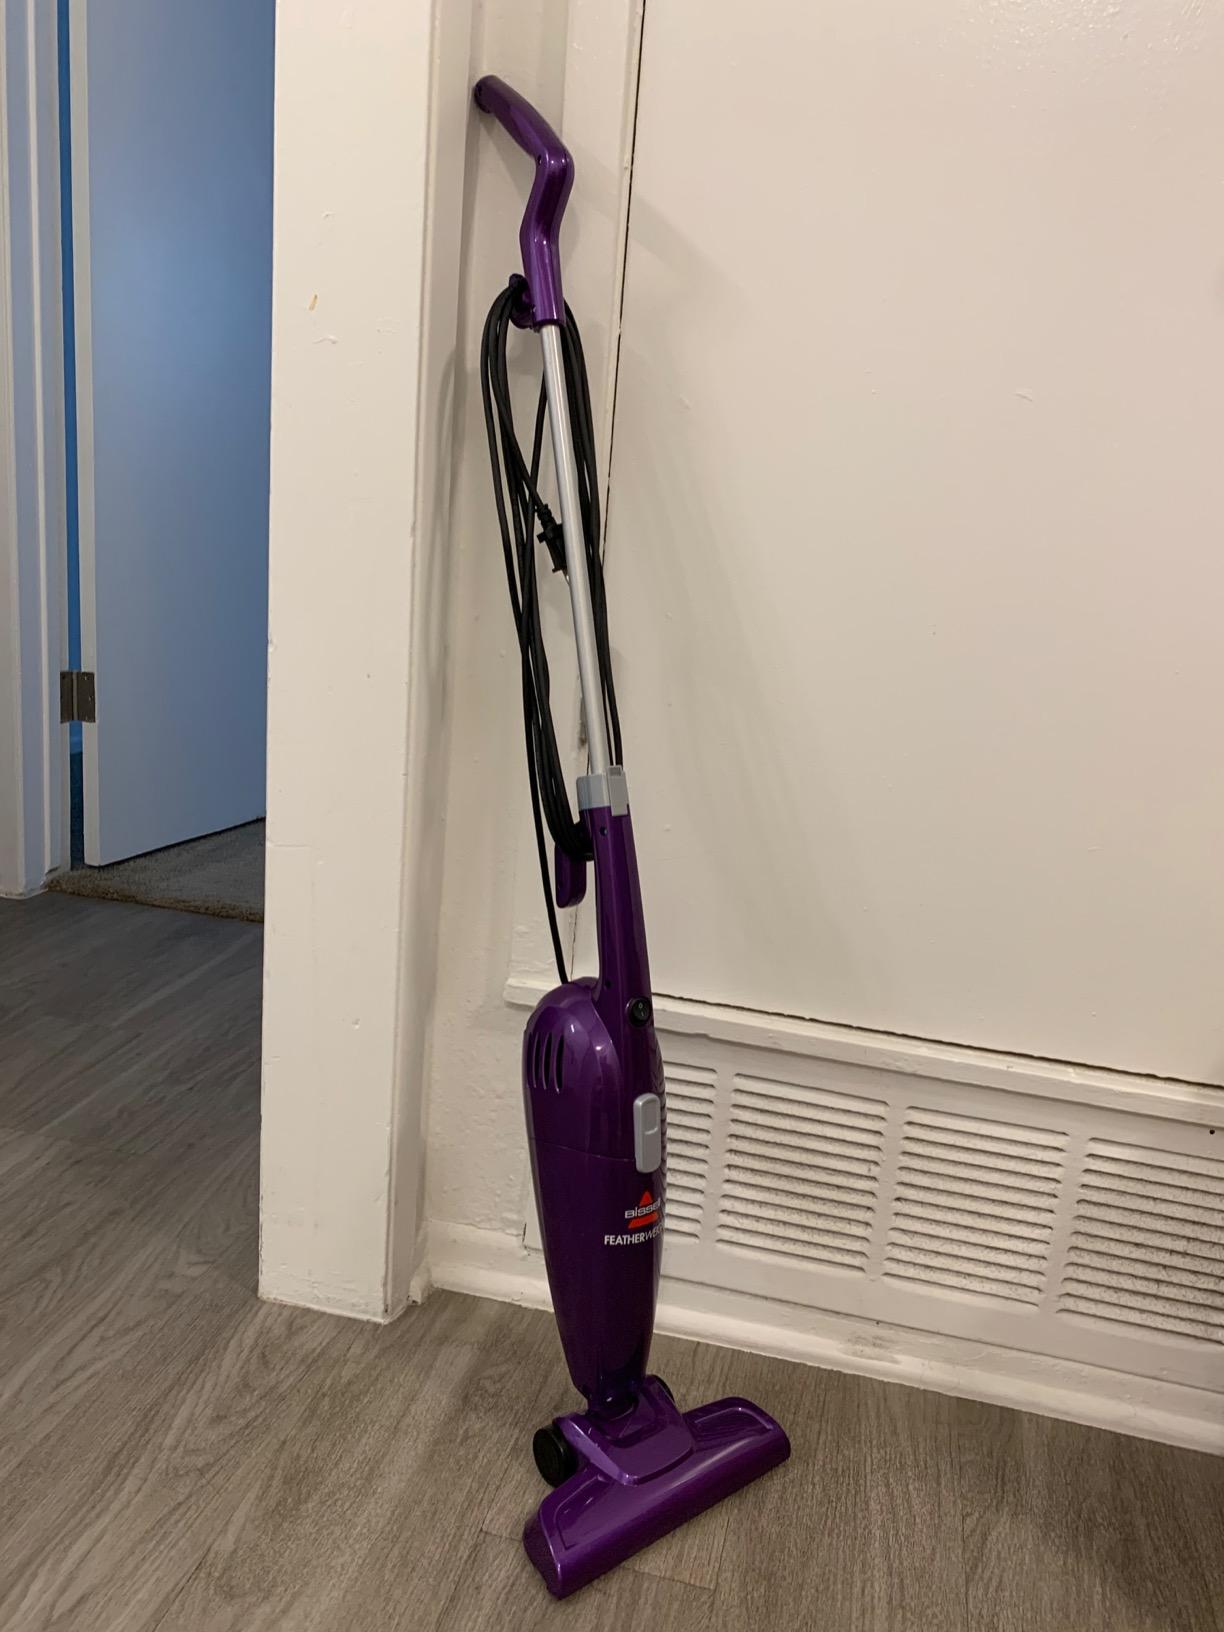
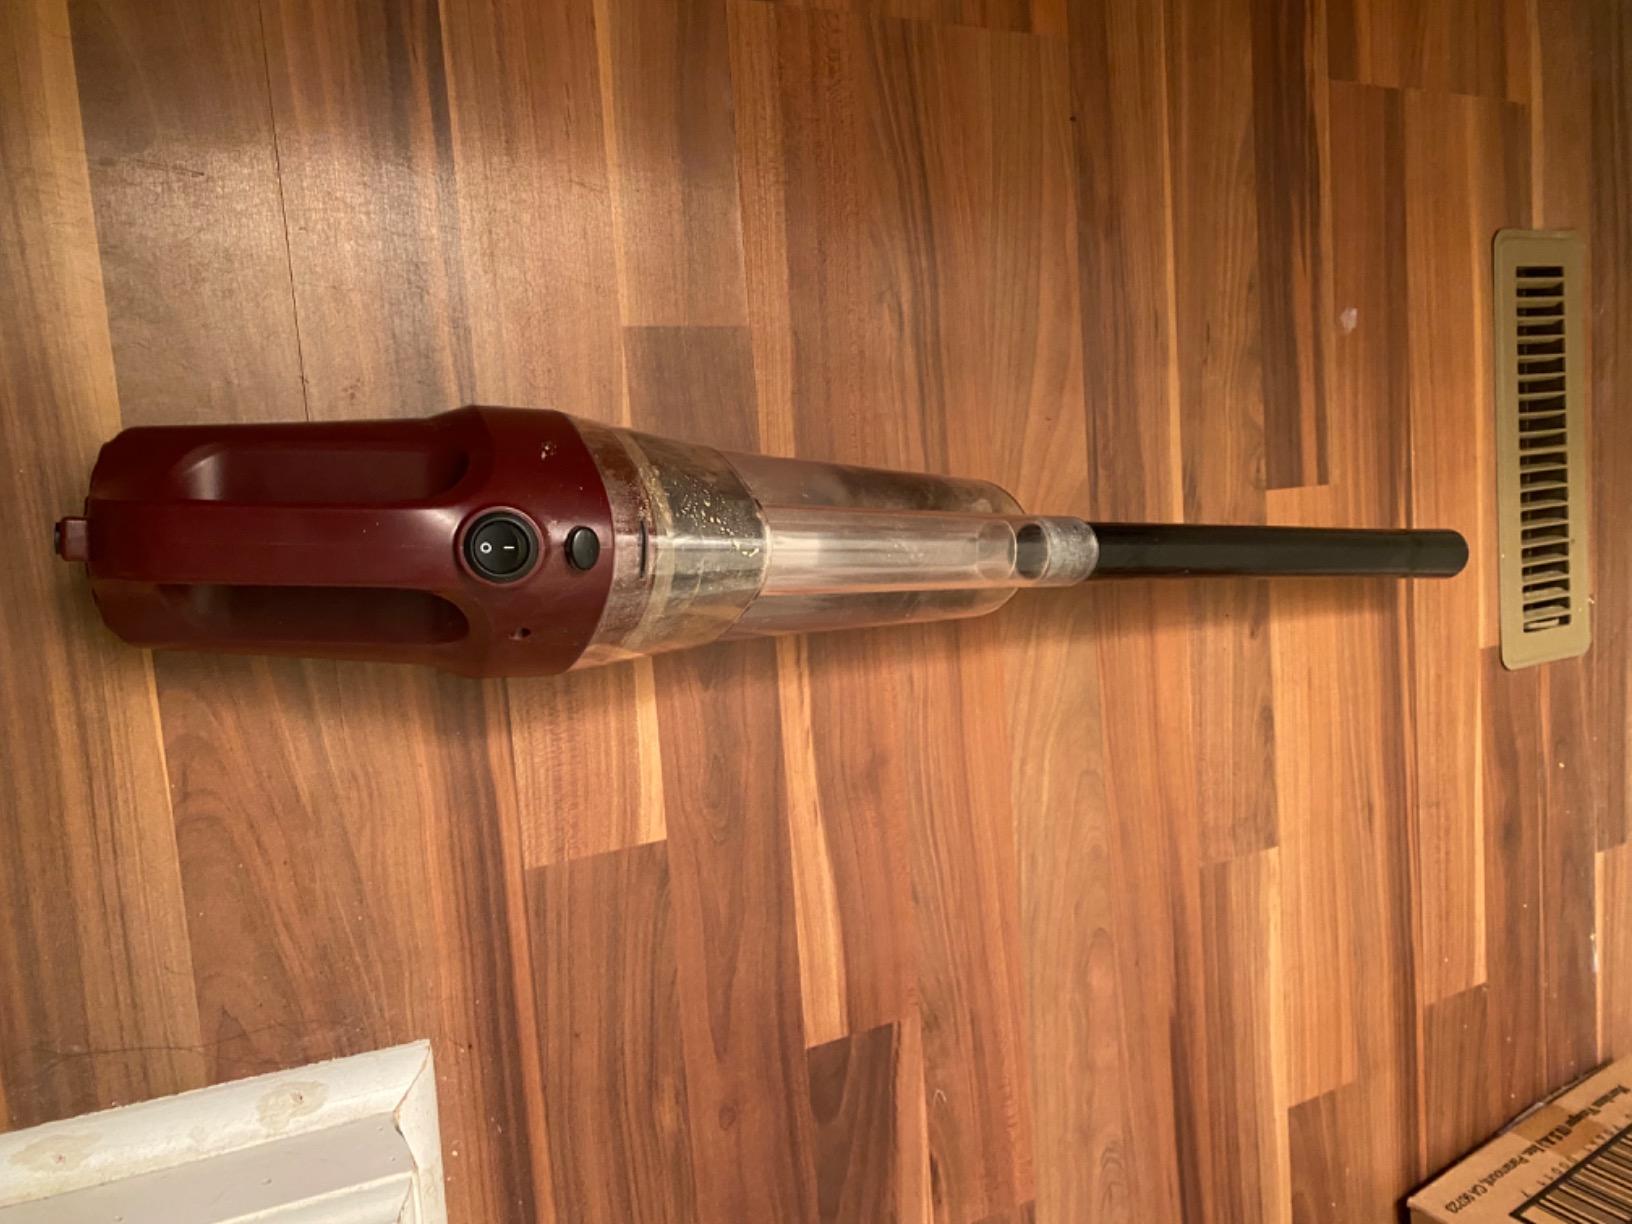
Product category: items_vacuum
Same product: no